Slave Girls of Sheba

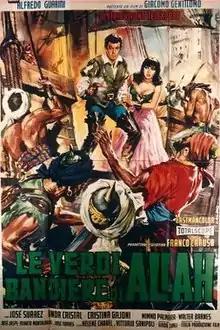

Slave Girls of Sheba is a 1963 adventure film directed by Giacomo Gentilomo and Guido Zurli.